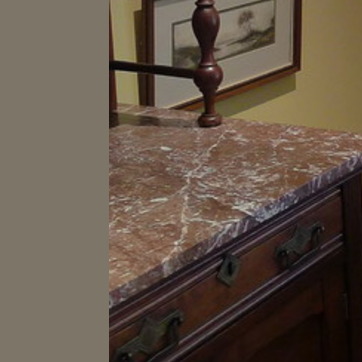
Material: polishedstone